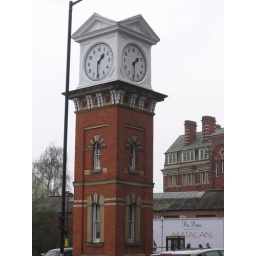
Victorian clock tower in Altrincham